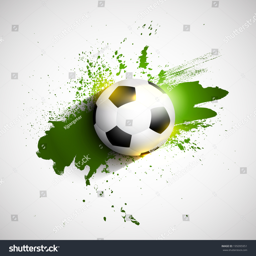
soccer or football on a grunge background